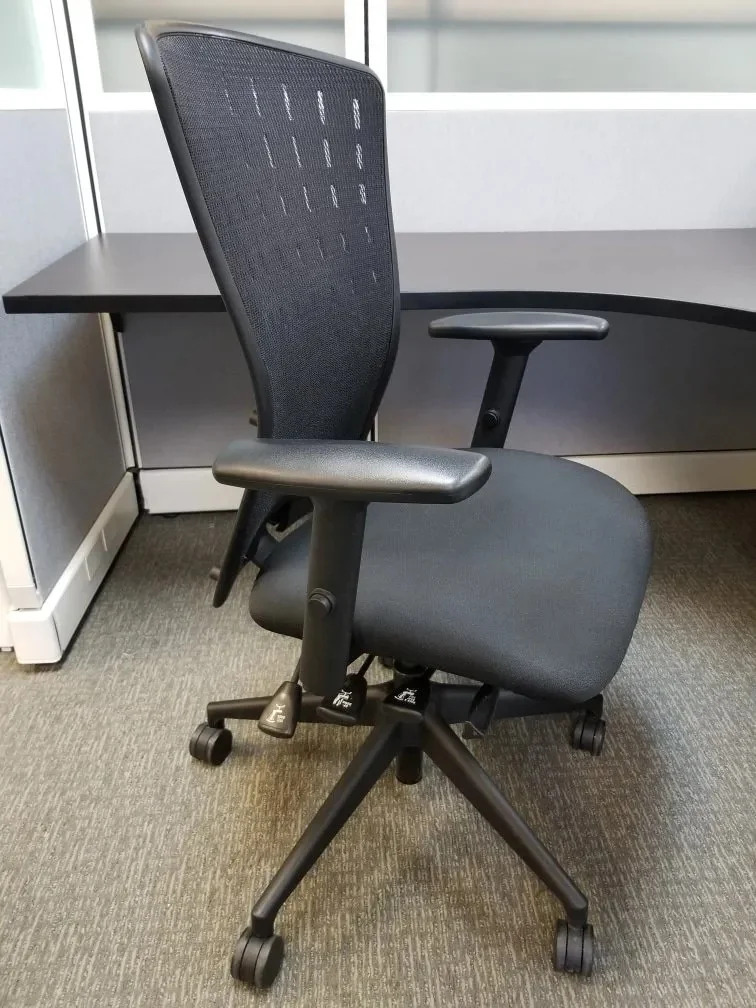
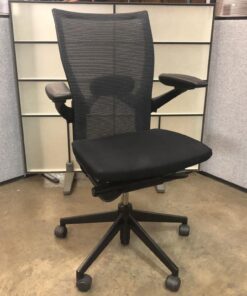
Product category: items_chair
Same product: no